List of pyramid mausoleums in North America

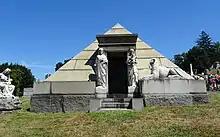
Van Ness and Parsons, Brooklyn

Vanderbilt family, Moravian Cemetery, Staten Island, NY